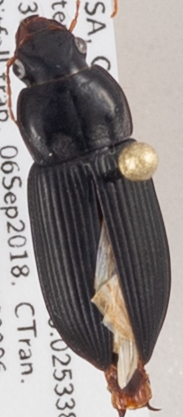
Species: Harpalus pensylvanicus
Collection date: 2018-09-06
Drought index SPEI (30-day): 1.106
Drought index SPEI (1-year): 0.71
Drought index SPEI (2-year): -0.018